General Operations Force

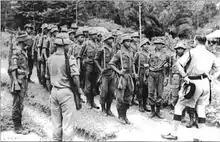
Men from the indigenous tribes of Sabah and Sarawak were recruited by the Malaysian government as Border Scouts under the command of Richard Noone and other officers from the Senoi Praaq.

Following the 1997 reorganisation, Jungle Squad 69 was removed from the GOF command and reassigned under a new police special operations command. The Senoi Praaq Force was integrated into the GOF and redesignated as the 3rd Battalion. Meanwhile, the Border Scouts and UKK were disbanded, with their personnel absorbed into regular GOF battalions and the general police force. The UPP was restructured into a federal agency composed of personnel from the Royal Malaysia Police, the Royal Malaysian Customs Department, and the Immigration Department of Malaysia. In 2015, the unit was officially renamed the Border Security Agency, or "Agensi Keselamatan Sempadan".